We Were Seven Widows

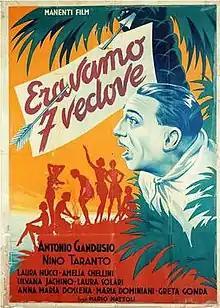

We Were Seven Widows is a 1939 Italian "white-telephones" comedy film directed by Mario Mattoli and starring Antonio Gandusio.